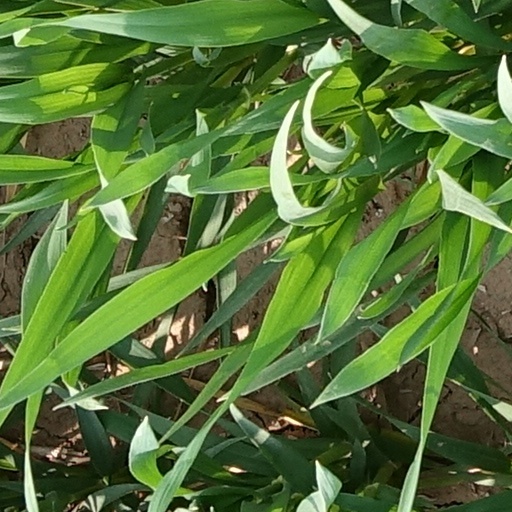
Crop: wheat